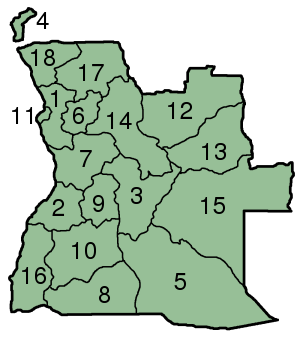
L'Angola est divisé en dix-huit provinces, elles-mêmes subdivisées en municipalités.
L’Angola, en forme longue la république d'Angola, en portugais : República de Angola, en kikongo Repubilika ya Ngola, est un État du Sud-Ouest de l'Afrique, limitrophe de la République démocratique du Congo au Nord et au Nord-Est, de la République du Congo au Nord-Ouest, de la Zambie à l'est-sud-est et de la Namibie au sud.